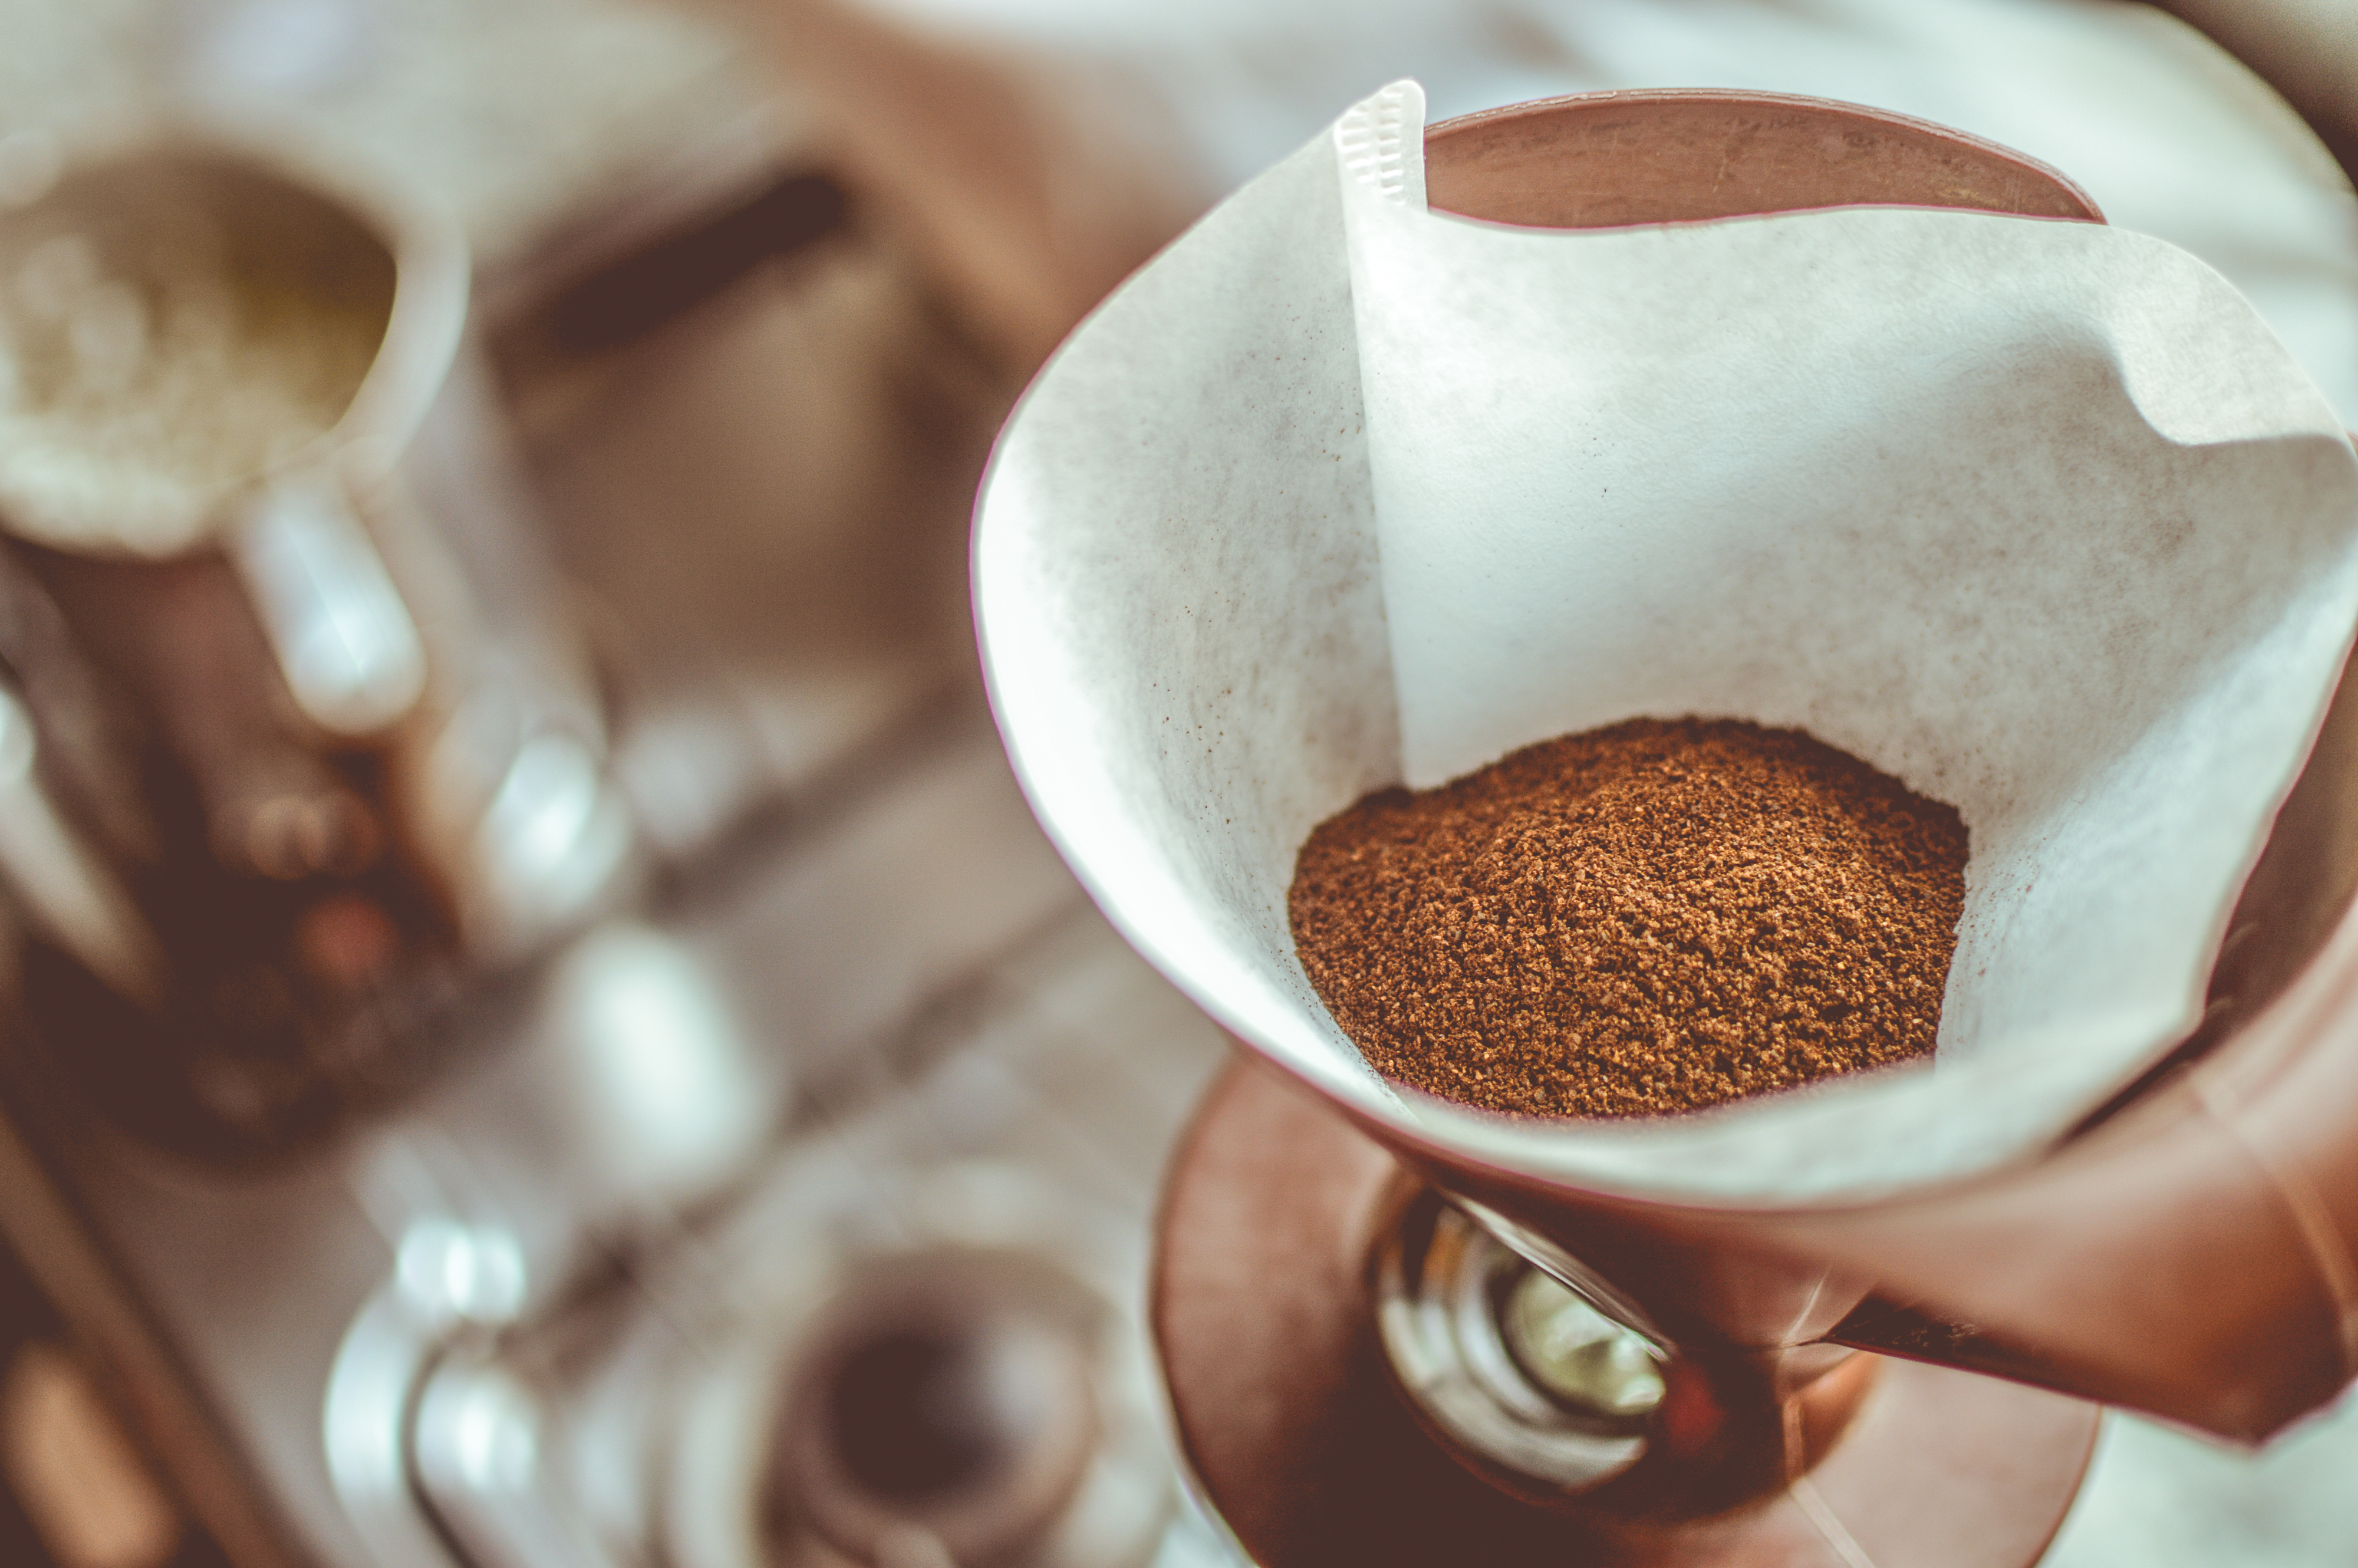
coffee, cup, hot chocolate, cappuccino, meal, food, macro, drink, chocolate, baking, espresso, dessert, coffee cup, stove, close up, ground coffee, caffeine, sweetness, flavor, brewed coffee